Joker (2012 film)

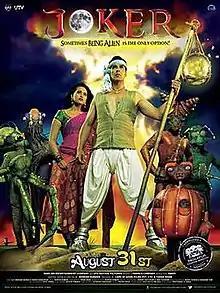

Joker is a 2012 Indian Hindi-language science fiction comedy film written and directed by Shirish Kunder i his second directorial venture after "Jaan-E-Mann". The film stars Akshay Kumar and Sonakshi Sinha. The film released worldwide on 31 August 2012, and received negative reviews upon release. The film was declared a "Disaster" at box office.